Annals of the Former World

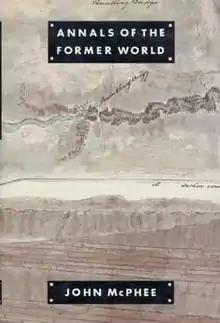
Cover for "Annals of the Former World"

Annals of the Former World is a book on geology written by John McPhee and published in 1998 by Farrar, Straus and Giroux. It won the 1999 Pulitzer Prize for General Nonfiction.